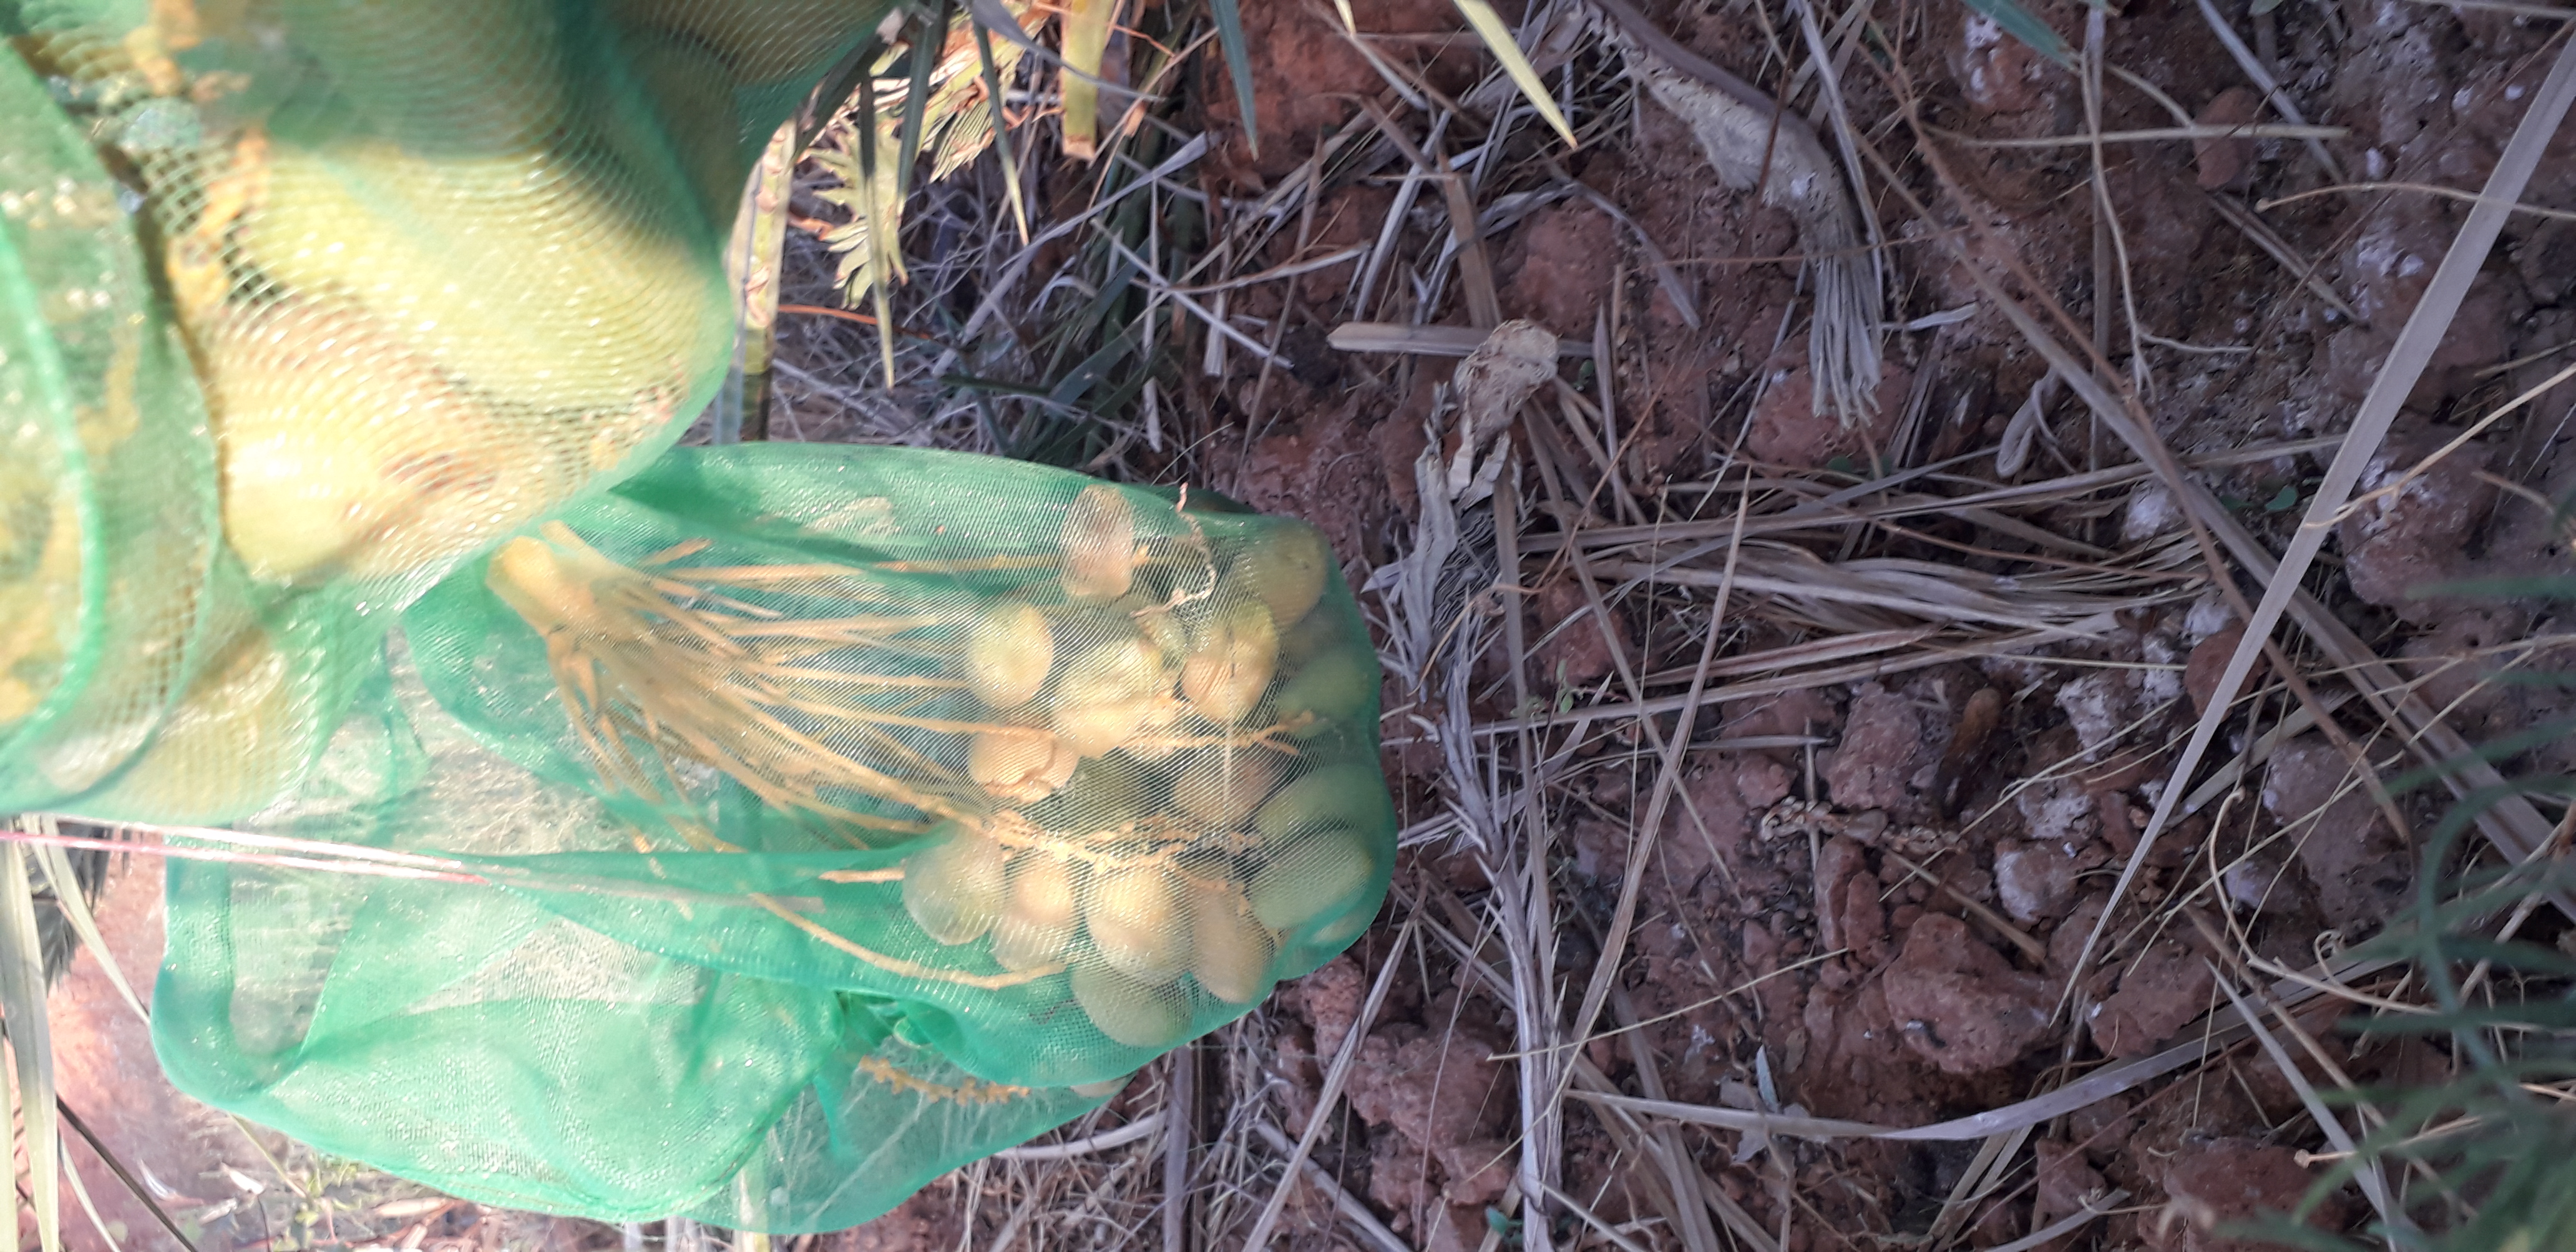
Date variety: Boumajhoul